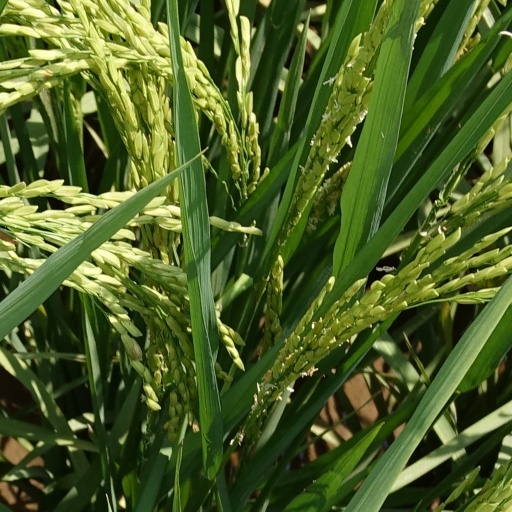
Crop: rice